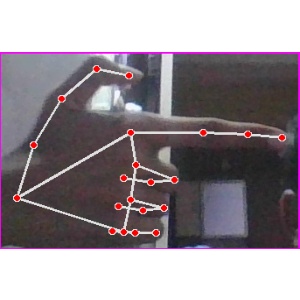
अक्षर: ब